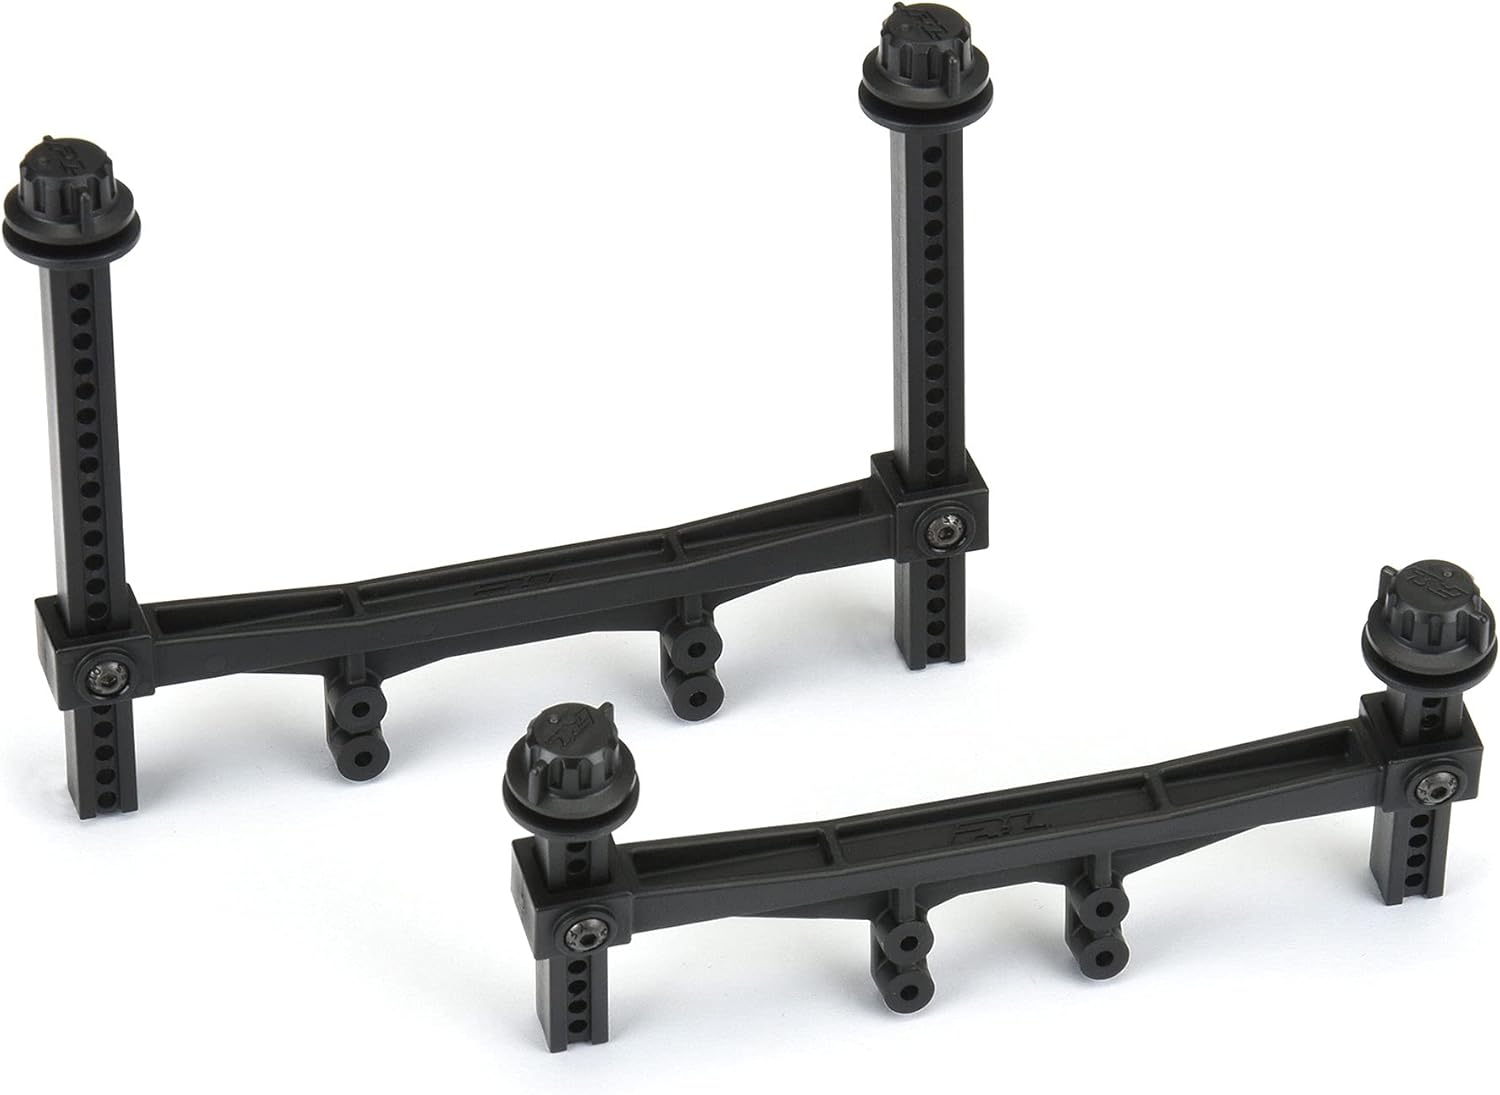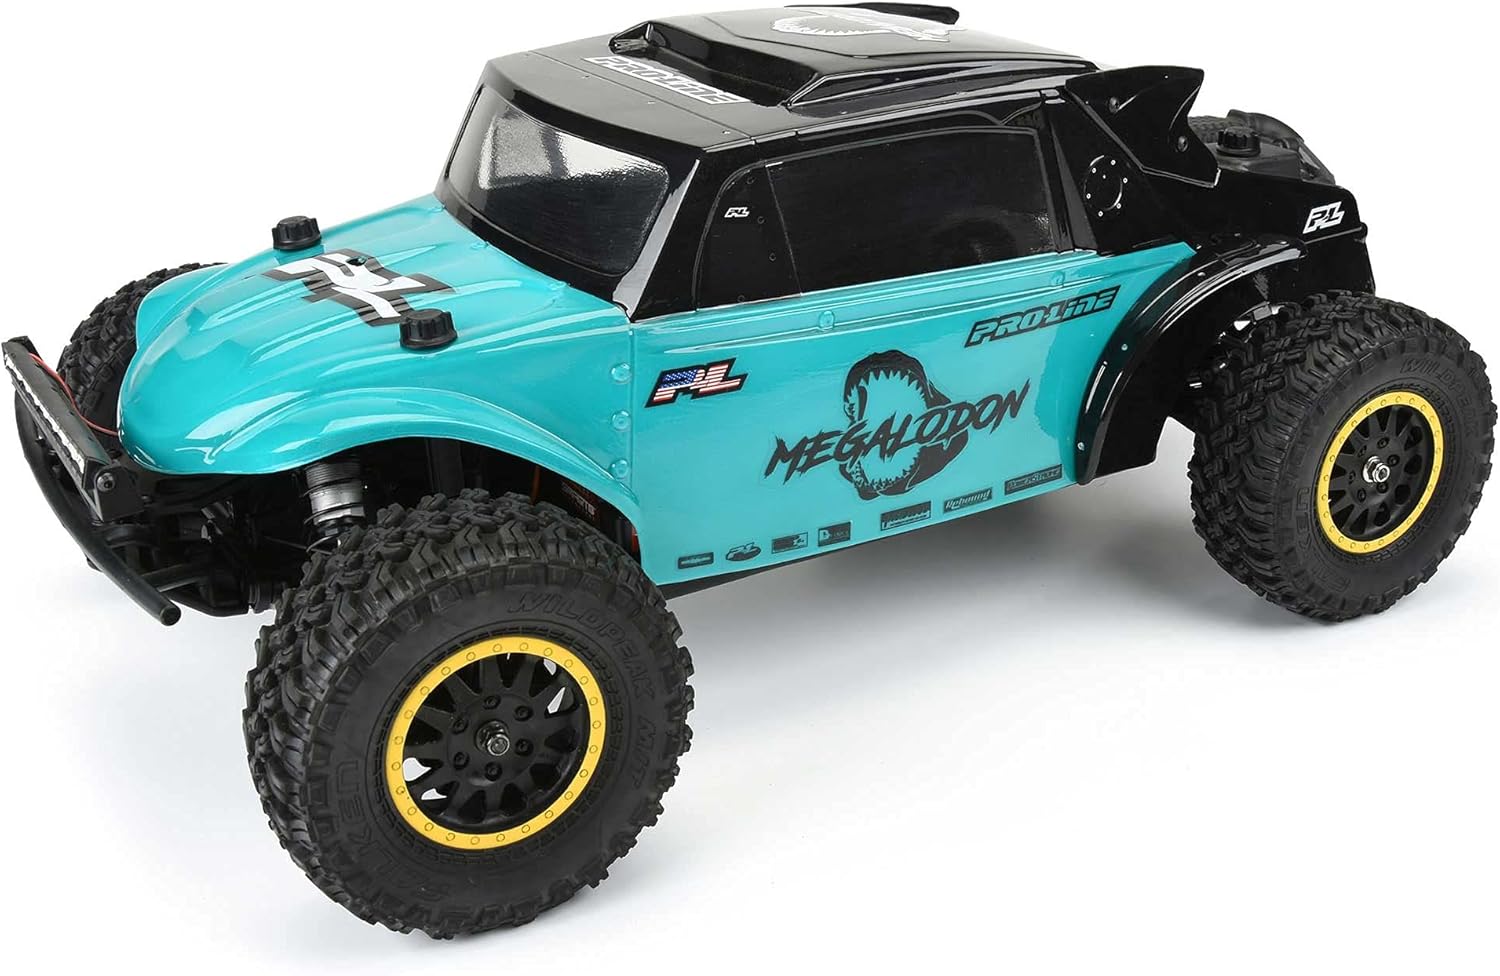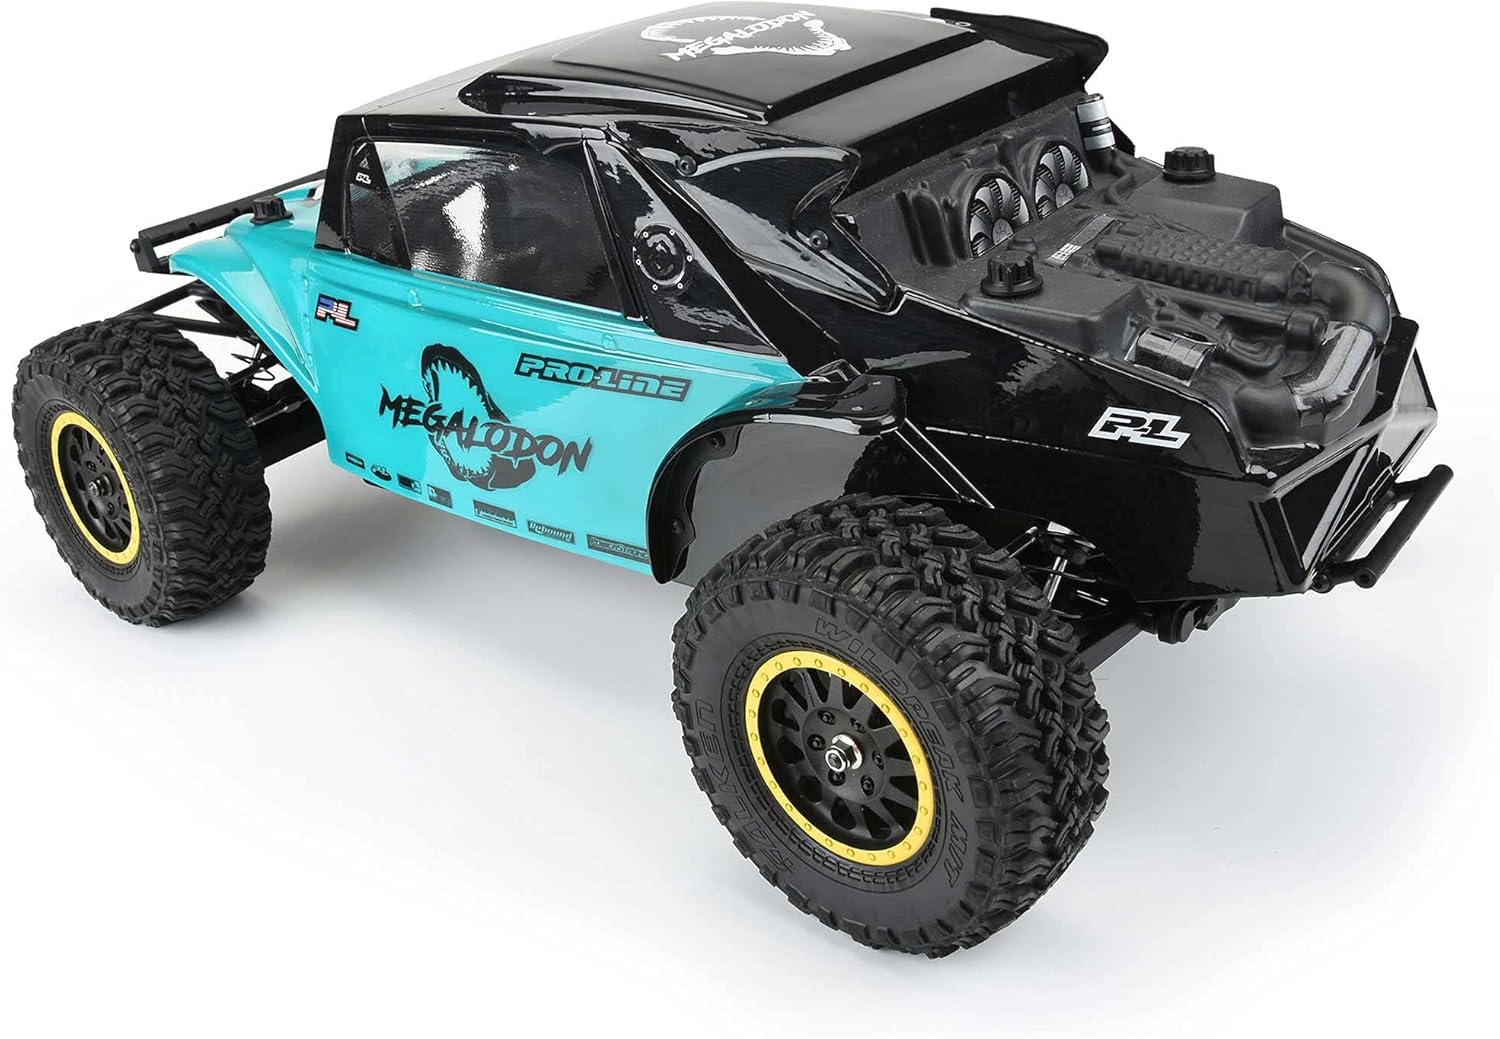
Pro-Line Racing 1/10 Extended F/R Body Mounts Tenacity SCT/TT Pro PRO637400 Electric Car/Truck Option Parts
Category: Toys & Games
Pro-line Racing 1/10 Extended F/R Body Mounts: Tenacity SCT/TT Pro, PRO637400
Features: Completely Adjustable Body Mounts for Fitting Different Body options on to your Tenacity SCT & TT Pro | Innovative Screw-on Body Mounting System using Secure-Loc Caps | Never Worry About your Body Popping Off Again! | Also Works with the Stock Body | Made from Ultra-Durable Nylon